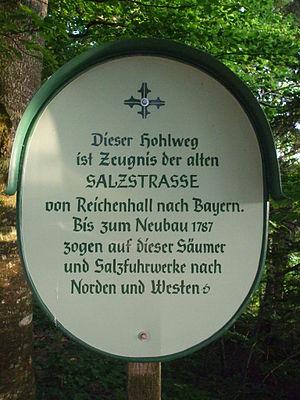
La route du sel désigne les routes commerciales d'échanges et de commerce, par laquelle le sel a été transporté depuis les régions de production vers les régions consommatrices et déficitaires.